Describe the emotion expressed in this image:  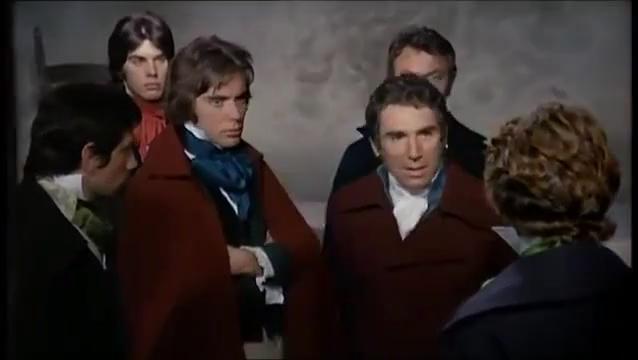
This person displays Pain, valence and arousal with low intensity.